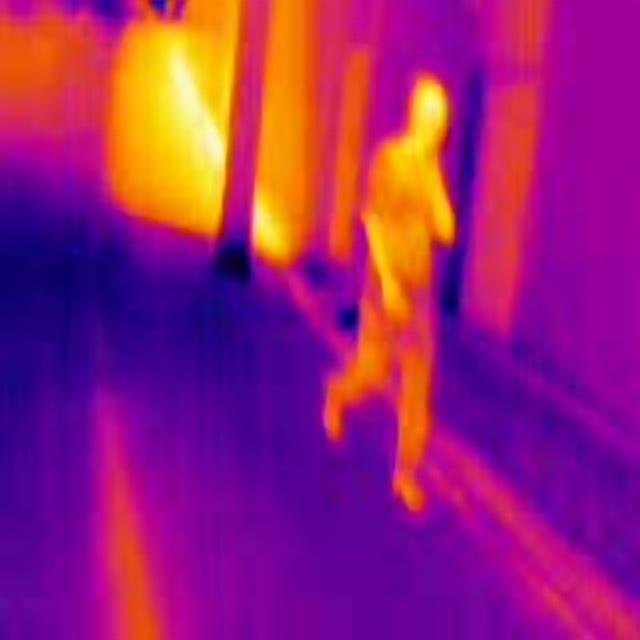
Detected objects:
label: person